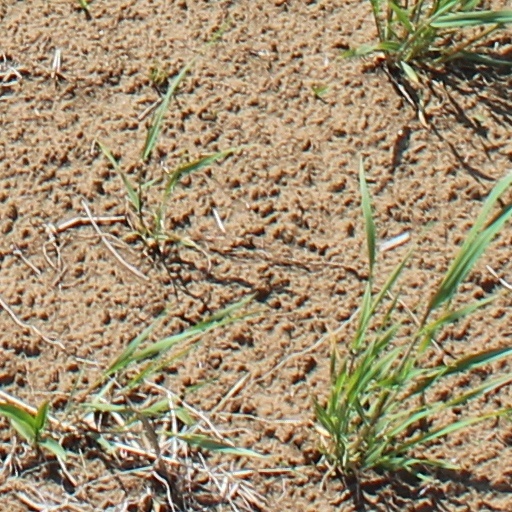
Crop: wheat